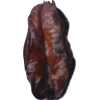
Label: carambola